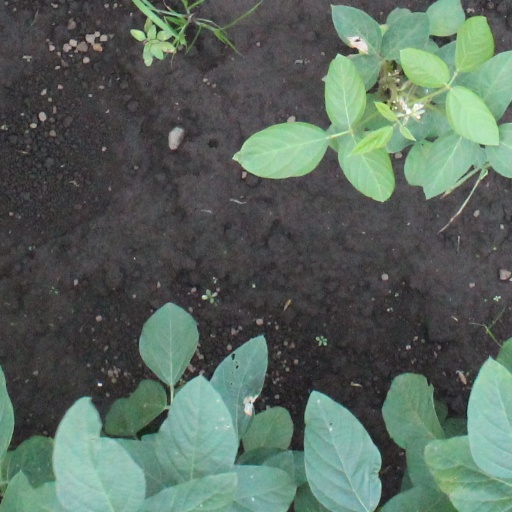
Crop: soybean